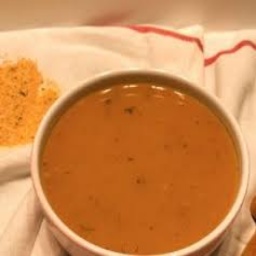
Label: tarhana_soup